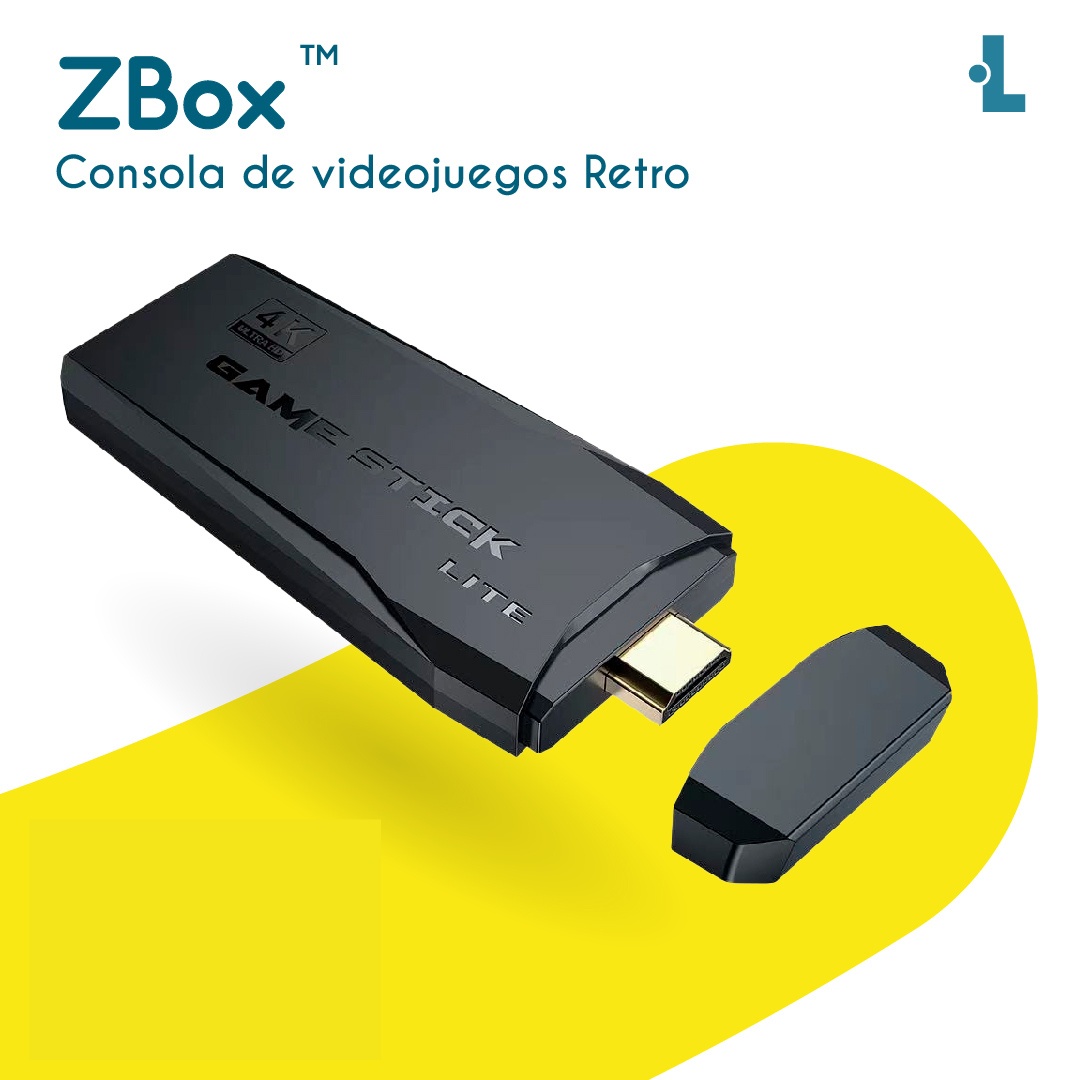
Consola De Video Juegos
Descubre la Consola De Videojuegos: ¡Diversión Sin Límites para Toda la Familia! ¿Listo para llevar la diversión a otro nivel? La Consola De Videojuegos es la elección perfecta para quienes buscan entretenimiento de alta calidad, con gráficos impresionantes y una experiencia de juego fluida. ¡Diversión garantizada para grandes y pequeños! ¿Por qué elegir la Consola De Videojuegos? Juegos de Alta Definición : Disfruta de gráficos impresionantes y una jugabilidad sin interrupciones. Amplia Biblioteca de Juegos : Desde clásicos retro hasta los títulos más nuevos, ¡siempre tendrás algo emocionante para jugar! Modo Multijugador : Comparte la diversión con amigos y familiares gracias a su modo multijugador local y en línea. Diseño Compacto y Moderno : Esta consola es ligera, elegante y se adapta perfectamente a cualquier espacio en tu hogar. Relación Calidad-Precio Imbatible Con un precio accesible, la consola te ofrece todas las características que esperas para disfrutar de horas interminables de diversión, sin comprometer tu presupuesto. 💥 ¡No dejes pasar la oportunidad de llevar la mejor experiencia de juego a tu hogar!
Brand: Asiati
Category: Electronics > Video Game Consoles